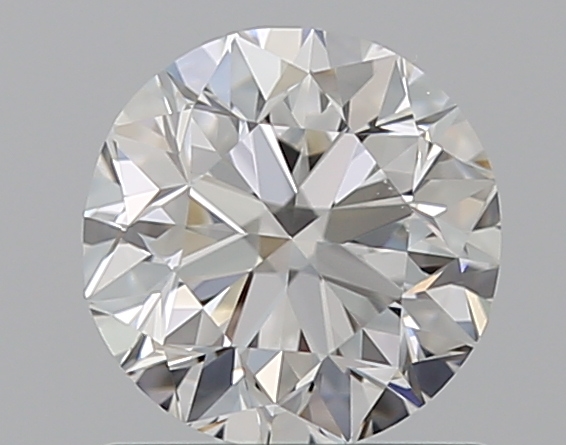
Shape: round
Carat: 0.9
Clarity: VVS1
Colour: E
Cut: VG
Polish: EX
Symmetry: GD
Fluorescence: N
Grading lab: GIA
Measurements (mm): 5.91 x 6.02 x 3.9